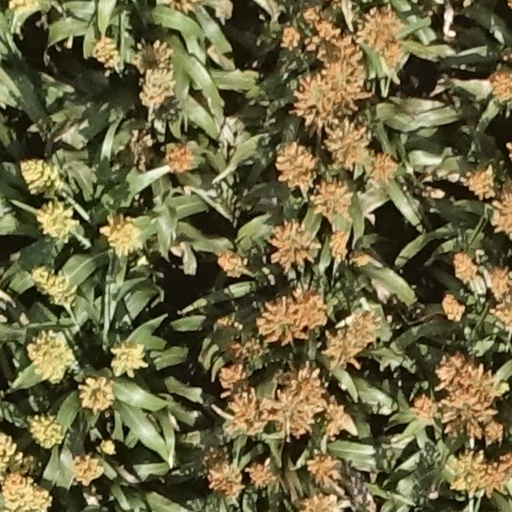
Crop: sorghum